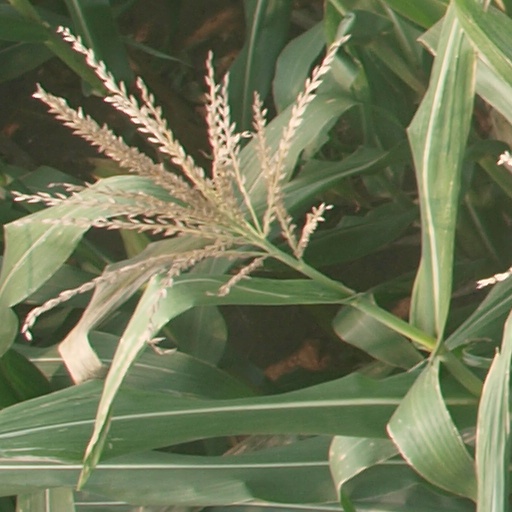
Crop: maize; corn